Ľubomír Michalík

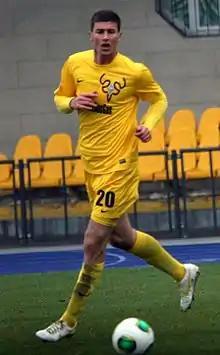
Michalík playing for Kairat in 2013

Ľubomír Michalík (born 13 August 1983) is a former Slovak professional footballer who plays as a centre-back for a semi-professional side OFK Matúškovo.